Broadway, Worcestershire

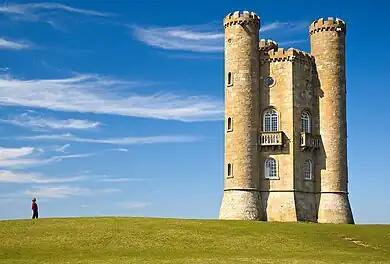
Broadway Tower

The war memorial on the village green, dating from 1920, marks the deaths of local individuals who died fighting in World War I and World War II.